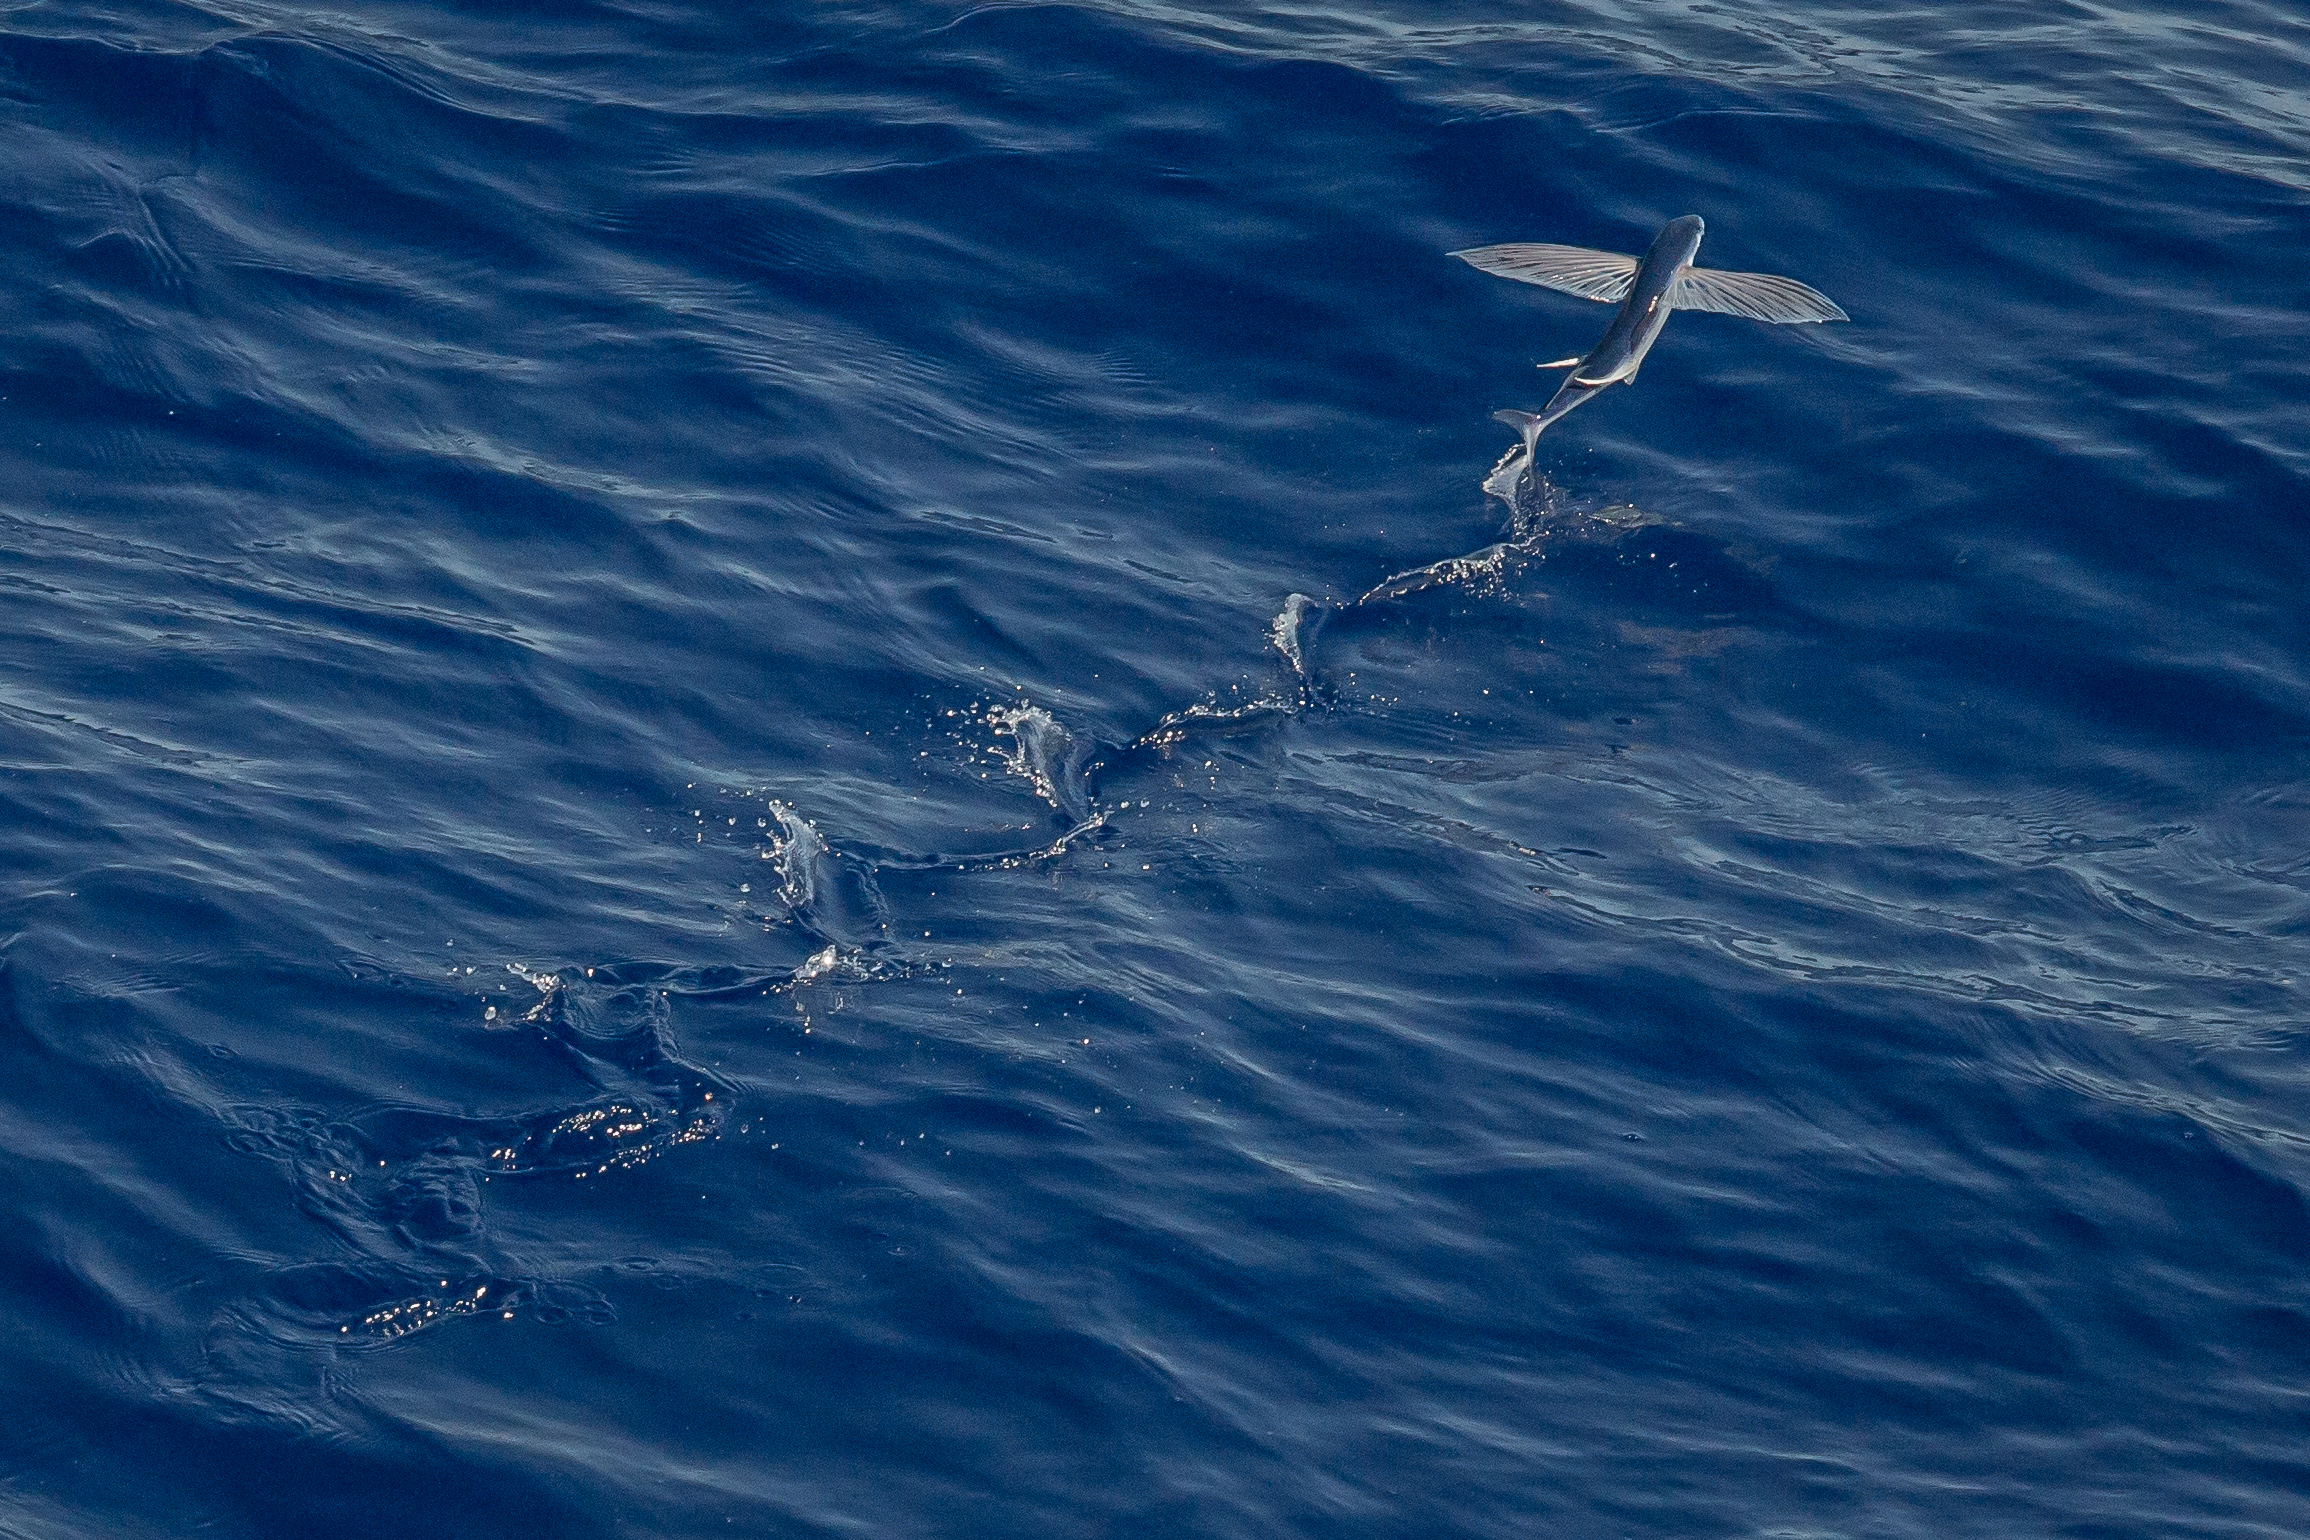
sea, water, nature, ocean, horizon, wave, lake, animal, flying, fish, sealife, wind wave, marine biology